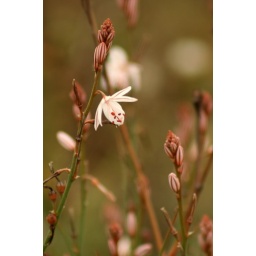
I was walking around in this salt marsh when I cam across this lovely pink flower.